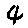
Label: 4